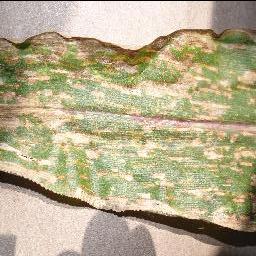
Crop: corn
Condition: (maize)_cercospora_spot_gray_spot